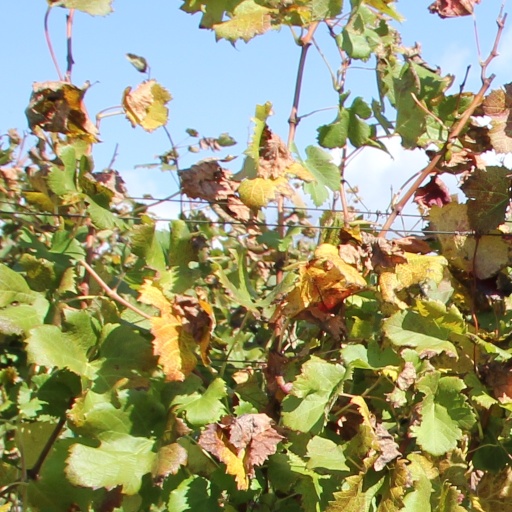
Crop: grape